Sidley railway station

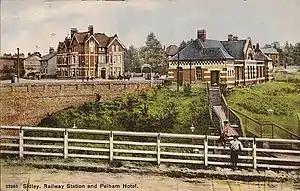
An old photo of the Sidley railway station

Sidley railway station is a closed railway station In Sidley, East Sussex. It was on the Bexhill West branch of the Hastings line from Tunbridge Wells. It was opened by the South Eastern and Chatham Railway and was operated by the Southern Region of British Railways on closing. All the station buildings and platforms were demolished soon after closure. The goods shed was the last railway building on the site which was demolished in 2009 having been derelict for many years. The cutting where the station was situated was infilled to about platform level and the levelled land used by a motorbike training centre which closed in 2012. Work started in January 2013 on construction of a new Bexhill to Hastings link road which has been built along the trackbed through the site of the platforms and opened in 2015.